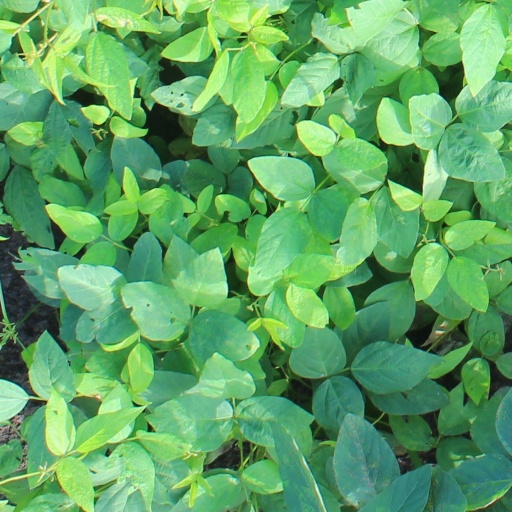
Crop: soybean